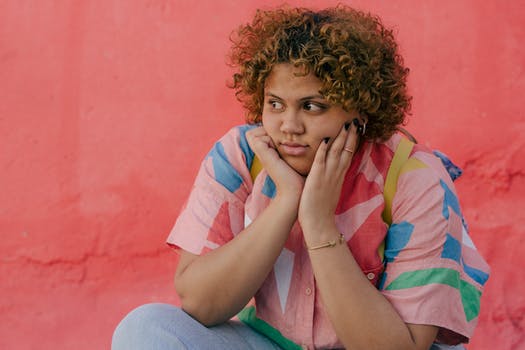
Label: No Watermark